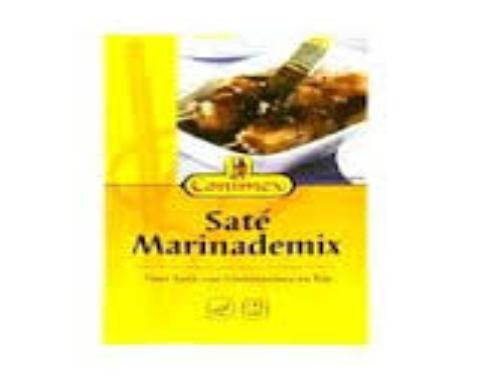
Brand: Conimex
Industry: Food